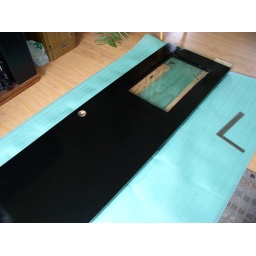
Installing the window in the door